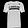
Label: T - shirt / top